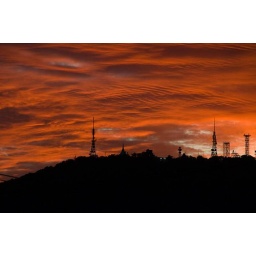
red sky over the mountain